List of most expensive cities for expatriate employees

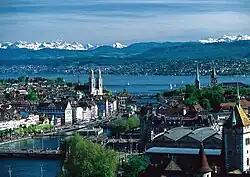
Zürich, Switzerland

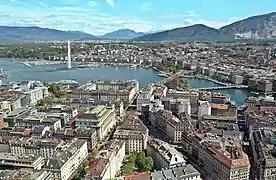
Geneva, Switzerland

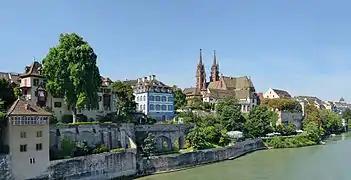
Basel, Switzerland

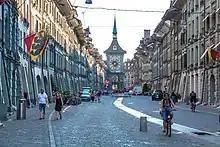
Bern, Switzerland

Every March and September, ECA International calculates the cost of living for expatriates in almost 400 cities around the world. The survey does not include certain living costs such as accommodation, utilities (electricity, gas, water costs), car purchase and school fees. These are usually compensated for separately in expatriate packages from cost of living allowances.